El Monte Hotel

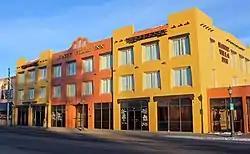
"Monte Villa Inn" in 2012

The El Monte Hotel, located at 925 First Ave. in Monte Vista, Colorado was built between 1930 - 1931. It was listed on the National Register of Historic Places in 1990. It is now known as the Monte Villa Inn.